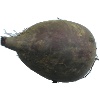
Label: Beetroot 1